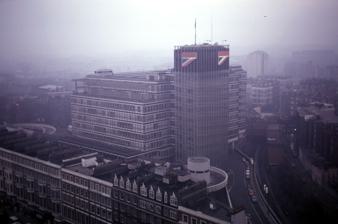
Building: West London Air Terminal
Country: United Kingdom
Year built: 1957
Airport terminal in London, UK West London Air Terminal The West London Air Terminal in February 1976 General information Status Closed (since 1 January 1974) Type Airport terminal Location Kensington , London, UK Opened 6 October 1957 The West London Air Terminal was a check-in facility for British European Airways flights from Heathrow Airport . It was located on Cromwell Road in Kensington , London, and was in operation from 6 October 1957 to 1 January 1974. After passengers checked in their baggage and received their boarding passes , they would travel to Heathrow Airport by coach. One of the drawbacks of using the terminal for checking in was that road traffic could delay the coaches and ultimately delay the departure of the flight. History Heathrow Airport started to gradually replace Croydon Airport as London's main airport from 1946 onwards. Croydon Airport used a location near London Victoria station as its airport terminal but this location was unsuitable for Heathrow Airport, so a committee consisting of the airlines, British Railways and London Transport decided to build a new terminal in West London . In the view of the committee's report of 1954, the best site for the terminal was the Cromwell Curve , a disused section of railway line owned by London Transport, that provided easy access to Heathrow Airport by road. The terminal was designed to replace the Waterloo Air Terminal . British European Airways (BEA) wanted the terminal ready by September 1957, so a temporary building was erected by Costain Group . The terminal was built in four-and-a-half months, and opened on 6 October 1957. In the 1960s, a permanent building was built by Holland, Hannen & Cubitts . The architect of this building was Sir John Burnet , Tait and Partners. The new £5 million air terminal was opened by Prince Philip, Duke of Edinburgh , on 6 November 1963. The six floors above the terminal's concourse were occupied by BEA's passenger-handling staff, reservations unit and accountants. On 26 February 1962, BEA introduced their electronic reservations unit at the terminal. On 17 April 1965, BEA's automatic seat reservation system came into operation. In November 1969, BEA's computerised check-in system came into use. Routemasters with orange and white livery towing luggage trailers outside Heathrow Terminal 2 , August 1972 On 11 May 1972, BEA announced the closure of the check-in facilities at the terminal. The check-in facilities closed on 1 January 1974. However, bus services running between the terminal and Heathrow Airport operated until March 1979. In 1983, a Sainsbury's superstore opened in the western half of the building. The building was bought by Regalian and three Singapore-based partners in August 1997, and converted to Point West apartments above the Sainsbury's store. Incidents On 7 December 1963, a fire affected the fifth, sixth and seventh floors of the terminal. On 28 September 1973, eight people were injured when a bomb exploded in the terminal. References